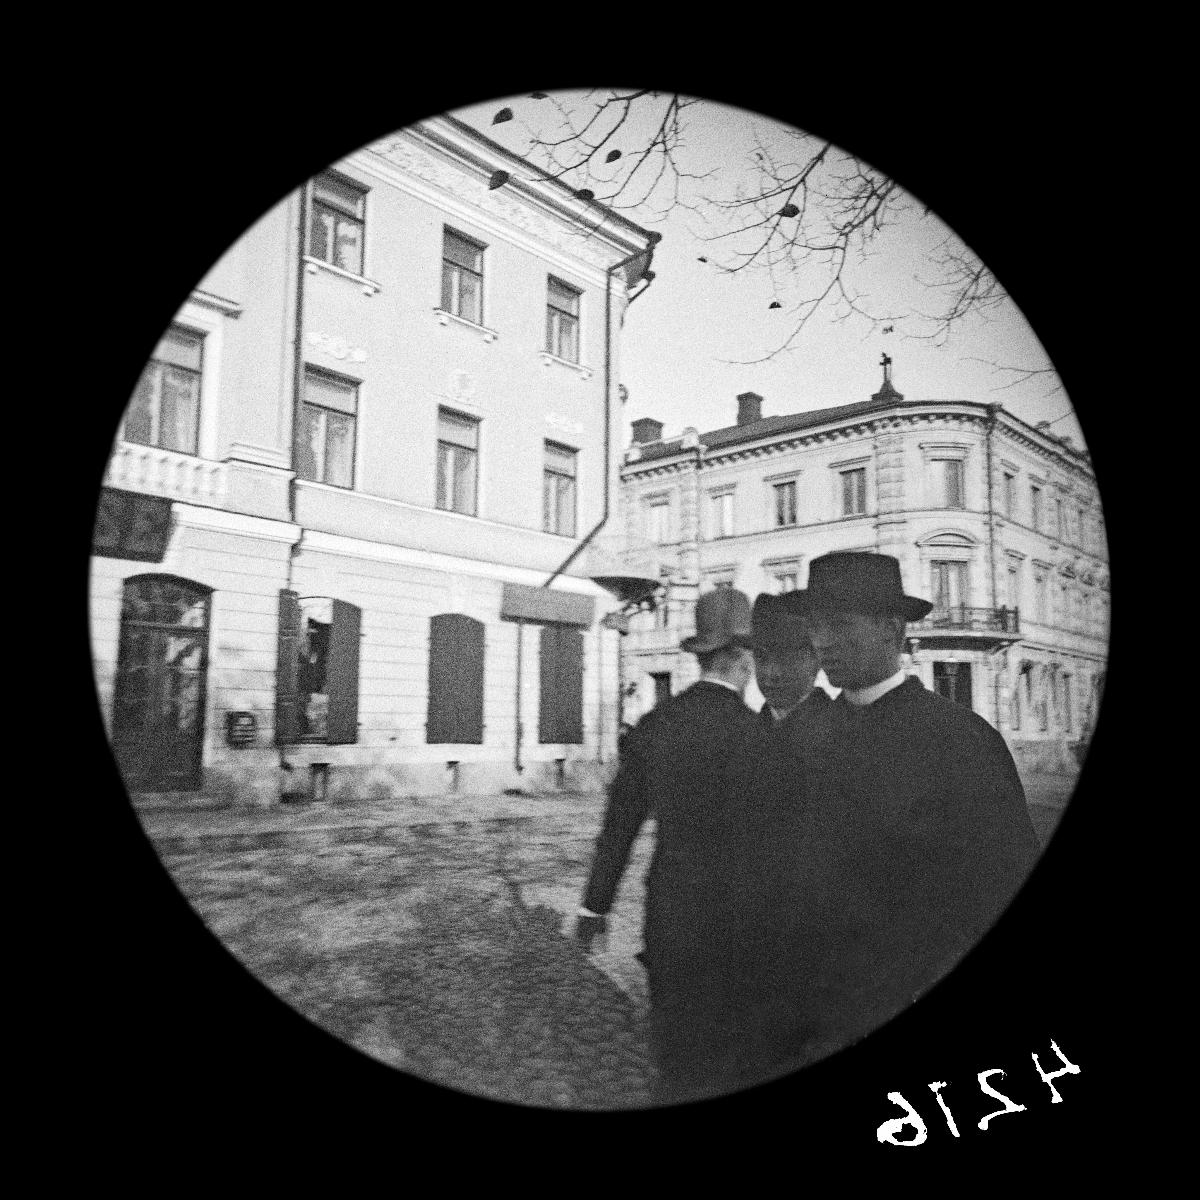
Jalankulkijoita Pohjoisesplanadilla
sisällön kuvaus: Jalankulkijoita Pohjoisesplanadilla. Takana Pohjoisesplanadi 19, 17. mustavalkoinen
Kuvaaja: Wasastjerna, Nils Jakob, valokuvaaja
Ajankohta: kuvausaika 1889 lokakuu
Paikka: Suomi, Uusimaa, Helsinki, Kluuvi Helsinki, Pohjoisesplanadi 19, 17
Aiheet: jalankulkijat, miehet, kadut, rakennukset, kivirakennukset, kerrostalot, myymälät